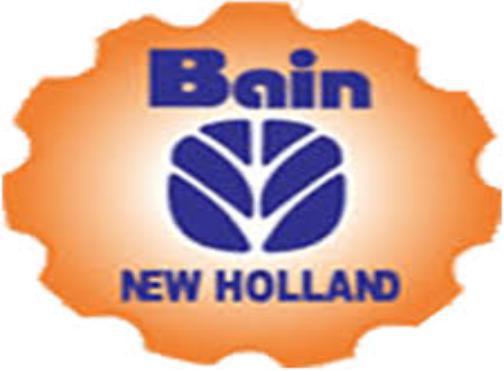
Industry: Others